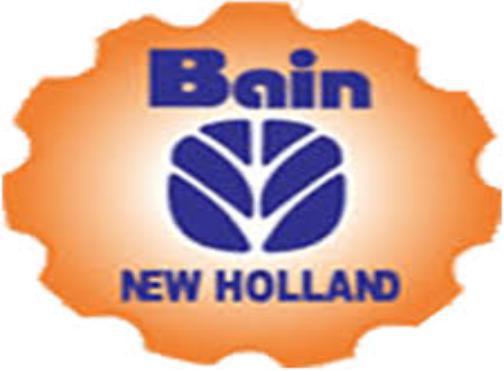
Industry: Others